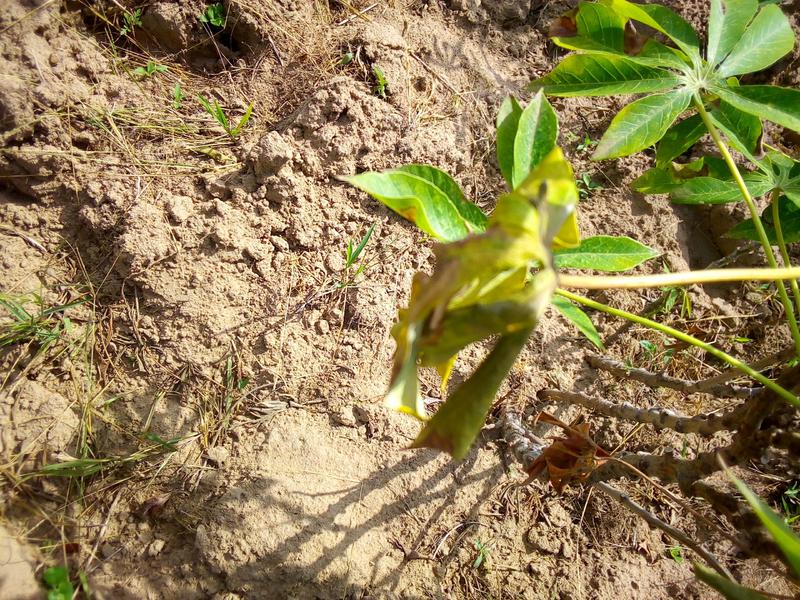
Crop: cassava
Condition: green_mottle